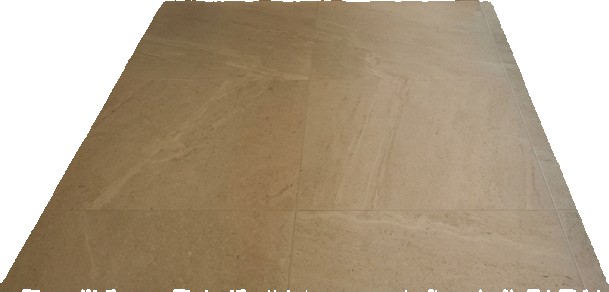
Surface category: floors